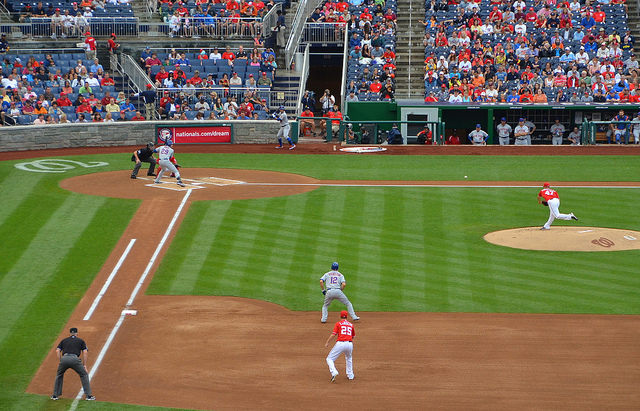
cầu thủ đánh bóng đang giơ gậy lên cao để chuẩn bị đánh bóng